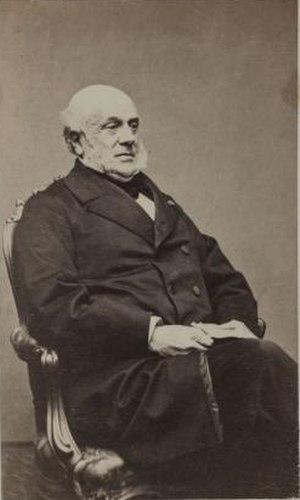
Portrait de Demetz Frédéric Auguste, (1796-1873), magistrat